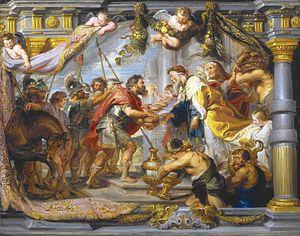
Face à face du pouvoir temporel (représenté par Abraham en armure et ses soldats) et spirituel (représenté par Melchisédech et ses serviteurs, avec corbeille de pains et aiguières).
Abraham est le principal patriarche des religions juive, chrétienne et musulmane. Il est la figure centrale du Livre de la Genèse. Abraham fait partie des premiers patriarches de la Bible. Initiateur du monothéisme, il est l'aïeul du judaïsme, du christianisme et de l'islam.